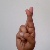
The image shows a hand gesture representing the letter 'R' in Indian Sign Language.